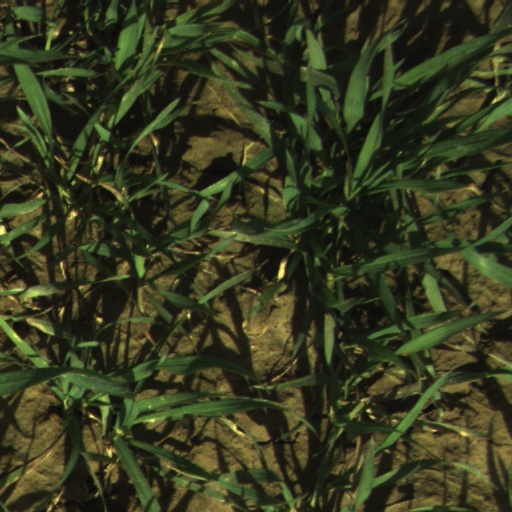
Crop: wheat